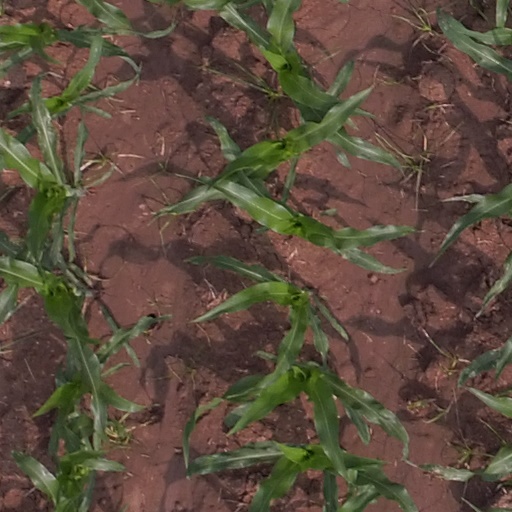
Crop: maize; corn